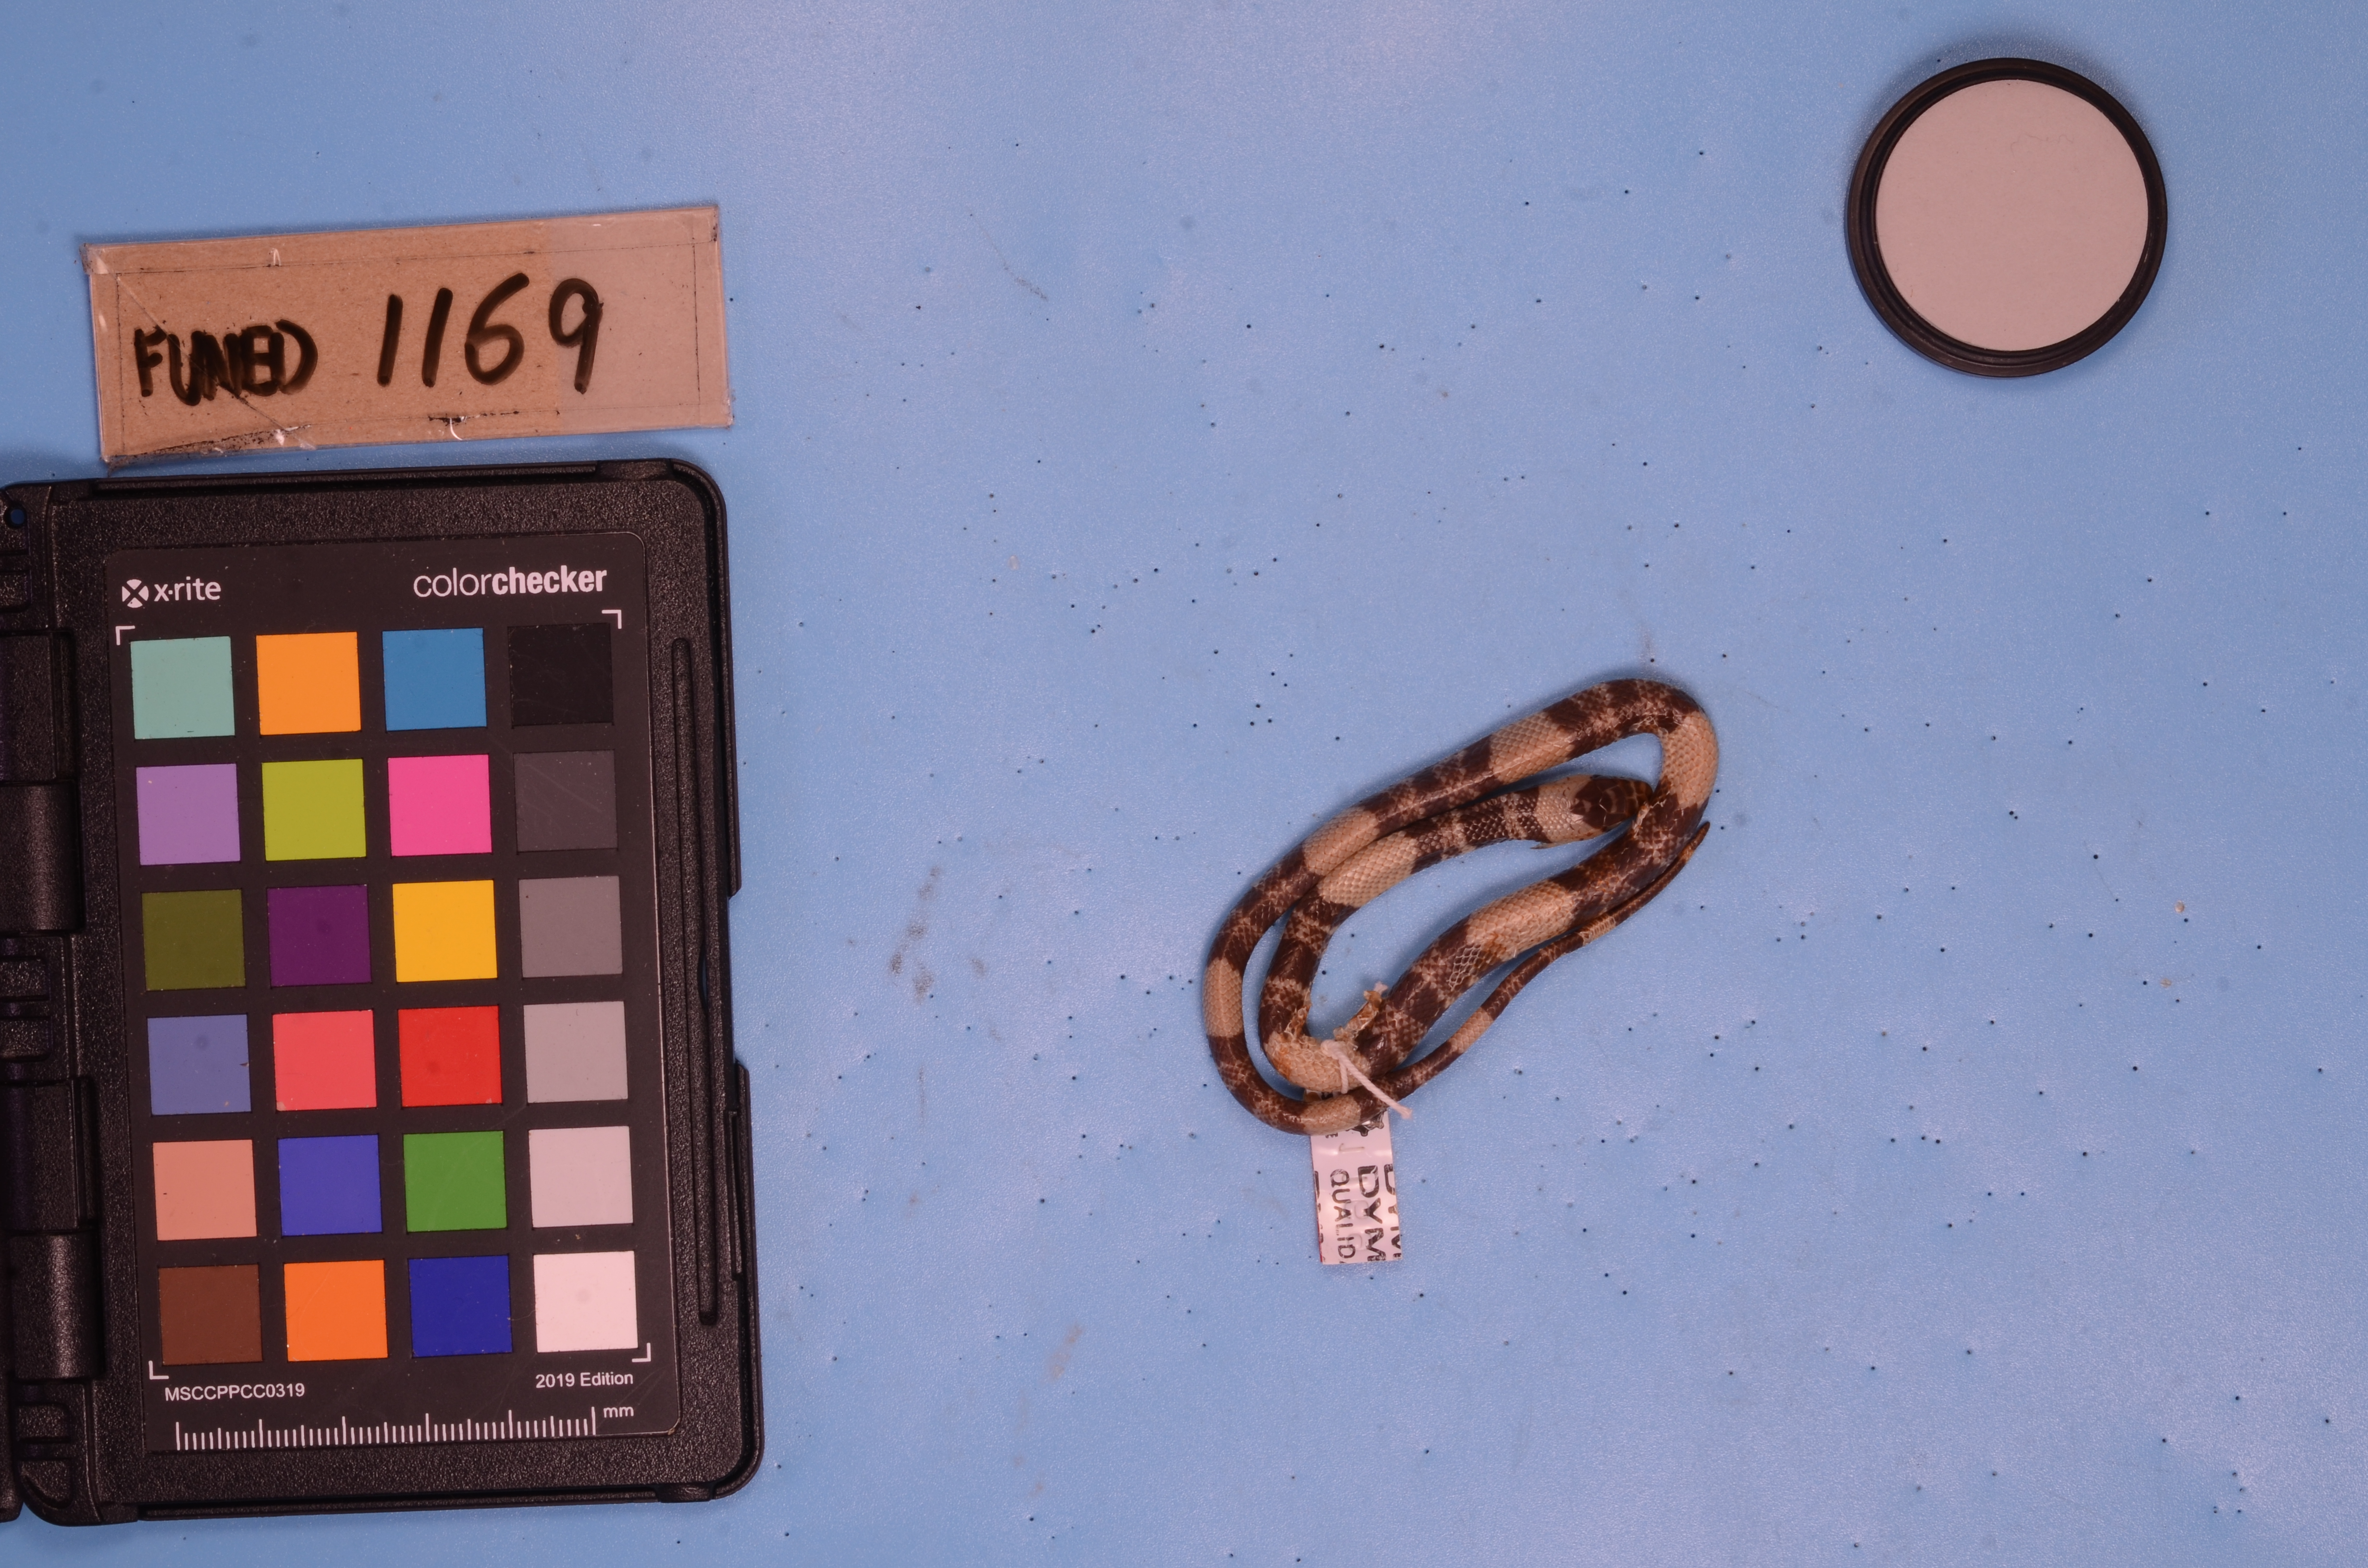
Species: Simophis rhinostoma
View: dorsal
Mimicry status: mimic